Sequence (music)

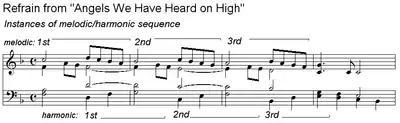

The "Sound of Music" (also known as "Rosalia") sequence features root movement up a fourth followed by root movement down a third. Both chords are in root position. The sequence is very similar to the ascending 5-6 sequence since it also allows for an overall stepwise ascent between parallel triads, much like the ascending 5-6.